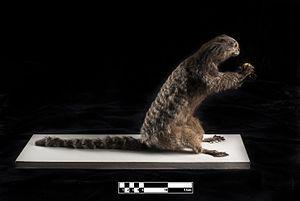
L'Ouistiti à pinceaux noirs ou Ouistiti pénicillé est une espèce de primate de la famille des Callitrichidae.